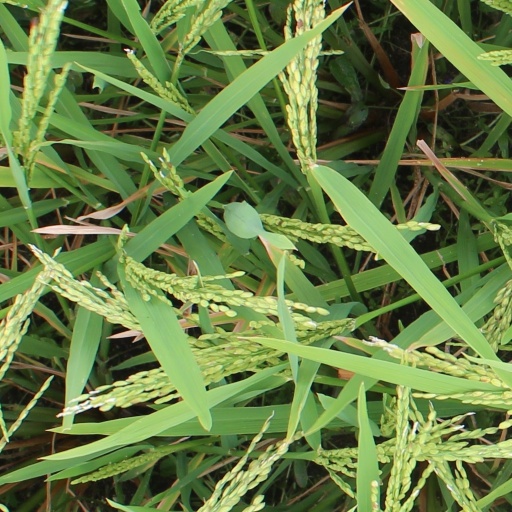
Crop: rice